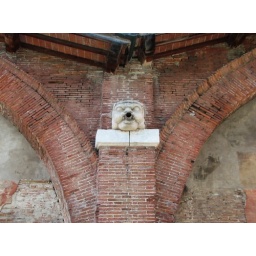
A waterspout clearing water from the roof of the old arsenale in Pisa.